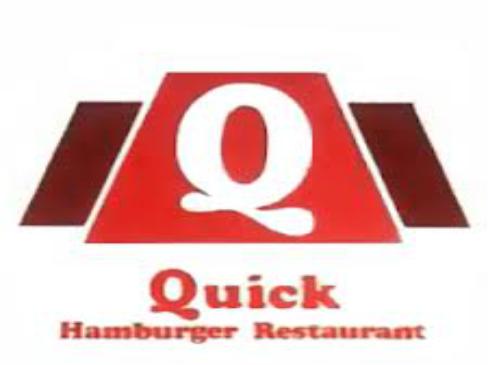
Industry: Others